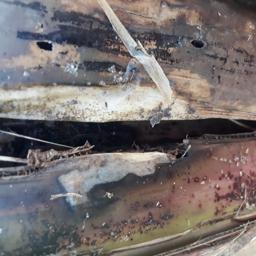
Label: PSEUDOSTEM WEEVIL